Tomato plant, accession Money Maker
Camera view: tilt-top (135 deg); turntable rotation: 300 degrees
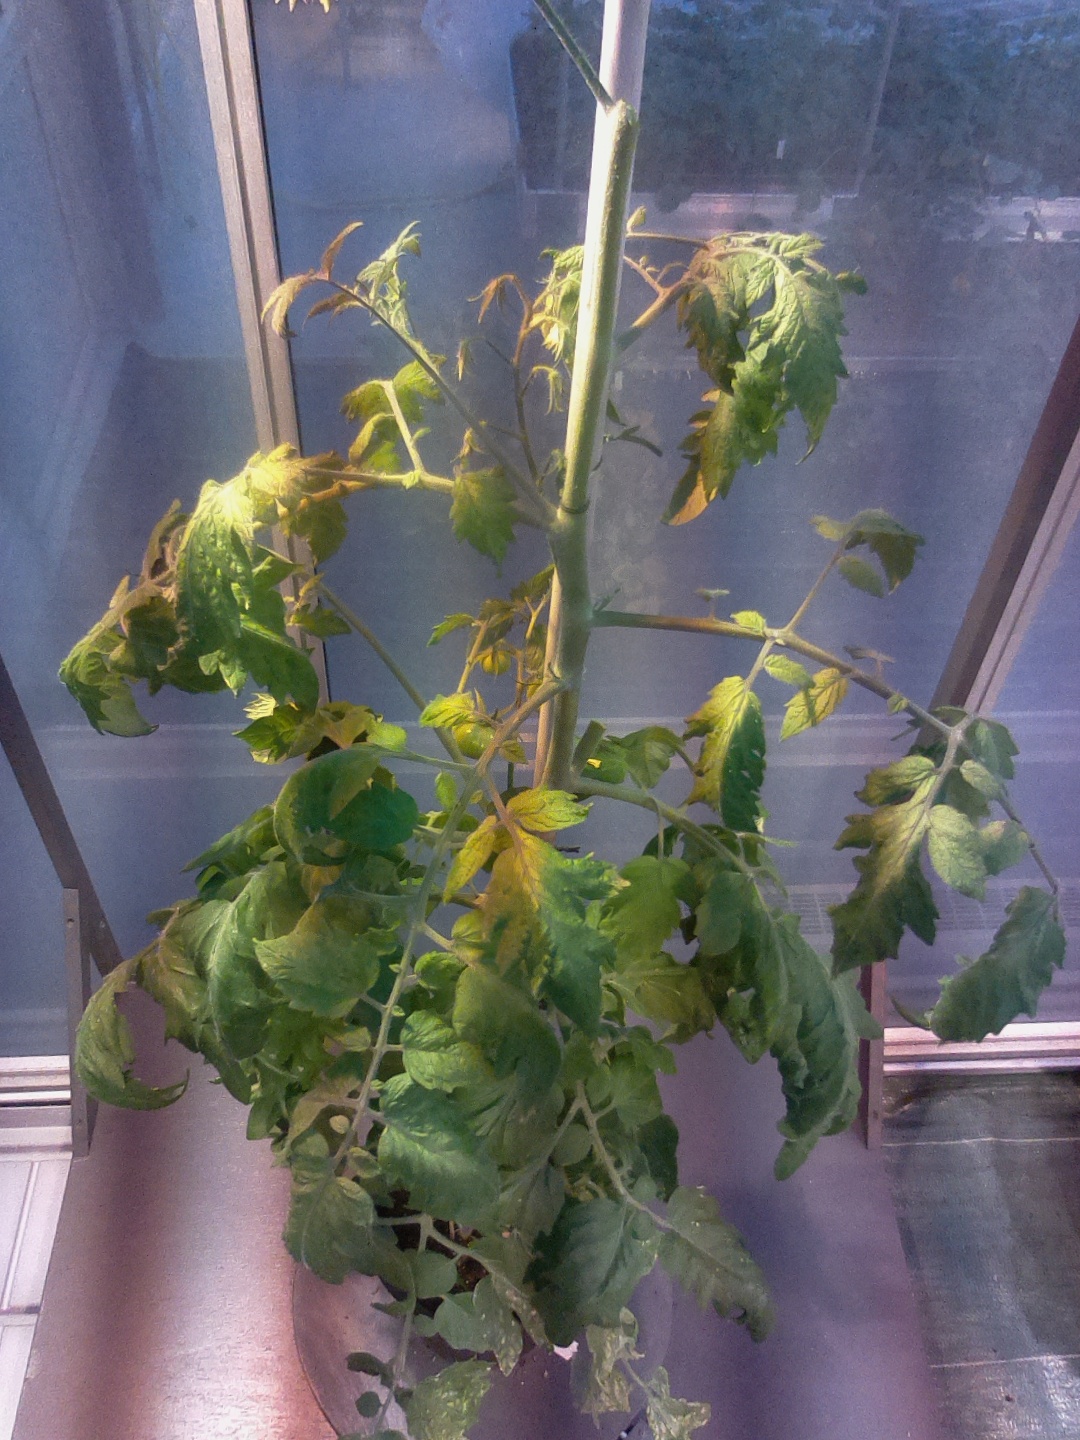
BBCH growth stage 71: 10%-20% of final fruit size